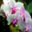
Label: orchid